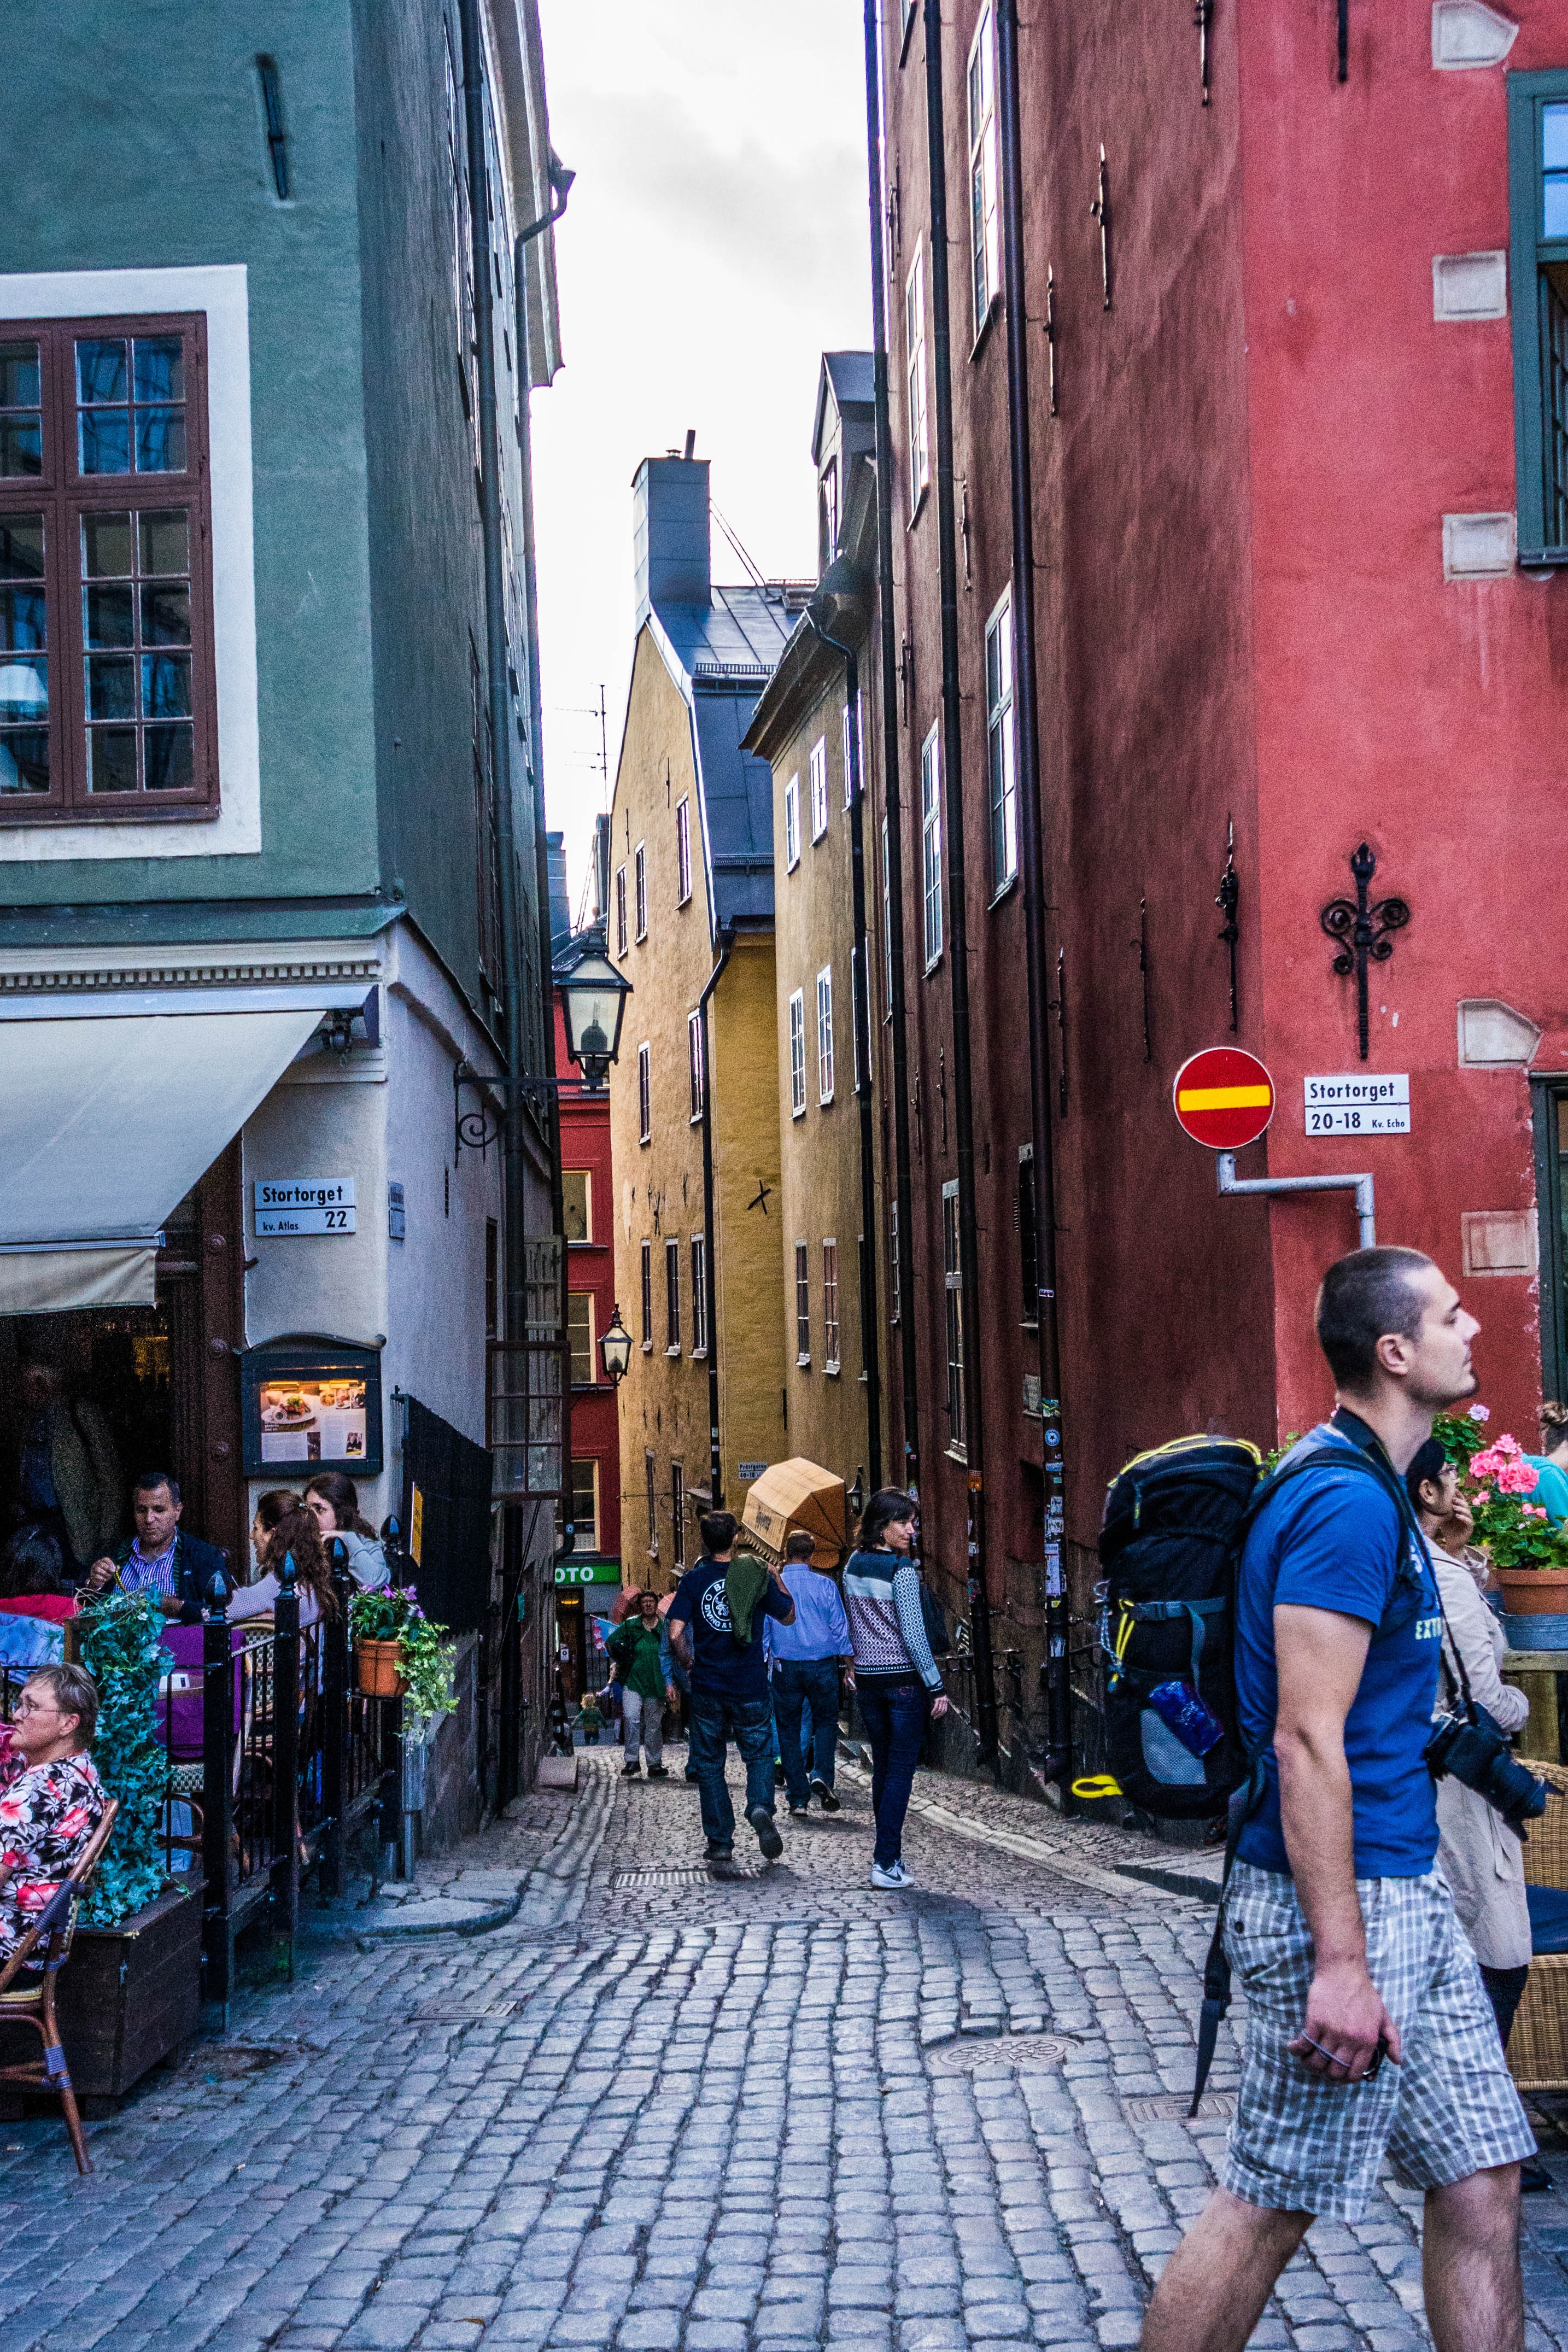
pedestrian, architecture, road, street, town, old, alley, city, downtown, travel, europe, color, tourism, tourists, infrastructure, sweden, stockholm, stan, scandinavia, neighbourhood, cobble stone, gamla, urban area, human settlement, nonbuilding structure